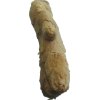
Label: ginger